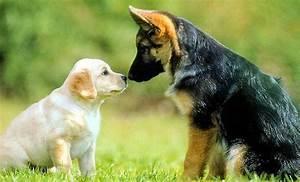
dog